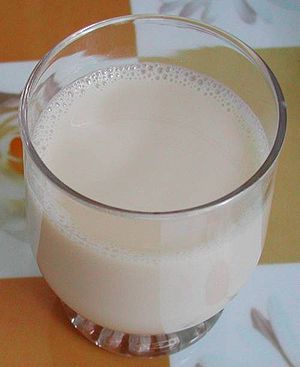
Plantedrik / Bælgfrugter
Soja-risdrik
Plantedrik er et generelt begreb som bruges om alle former for ikke-mejeriprodukt substitutter for animalske produkter. Den mest populære variant er sojadrik. To af de mest almindelige grunde til at drikke plantebaseret drik er laktoseintolerance og ønske om at leve af vegansk kost.